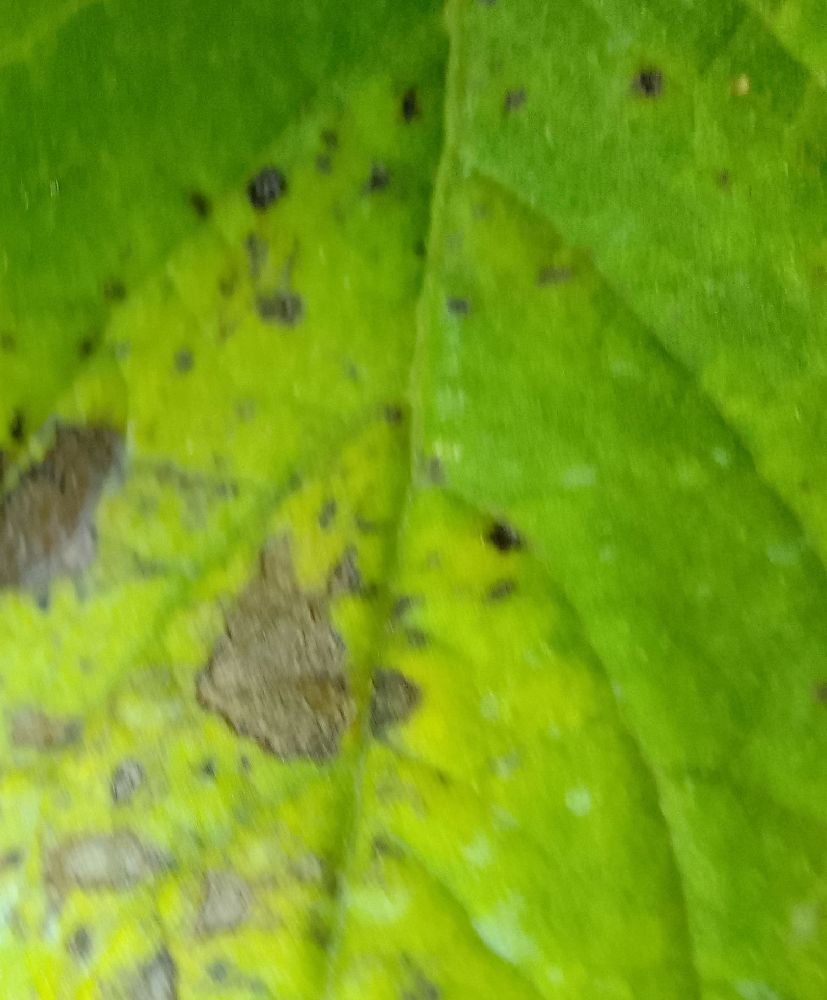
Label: Early blight